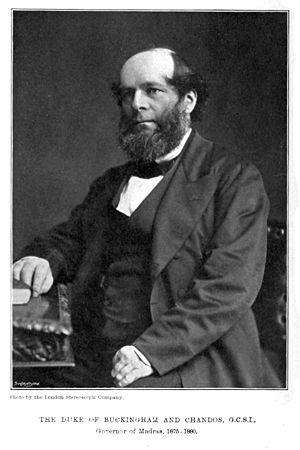
Le secrétaire d'État aux Colonies était au Royaume-Uni de Grande-Bretagne le ministre chargé du Bureau des Colonies, lequel administrait l'Empire colonial britannique. Le poste a existé de 1768 à 1782 afin de gérer la crise avec les Treize colonies britanniques en Amérique du Nord puis de 1854 à 1966 pour l'ensemble des colonies du pays.
Richard Plantagenet Campbell Temple-Nugent-Brydges-Chandos-Grenville, 3ᵉ duc de Buckingham et Chandos, appelé comte Temple jusqu'en 1839 et marquis de Chandos de 1839 à 1861, est un militaire britannique, homme politique et administrateur colonial. Ami proche et subordonné de Benjamin Disraeli, il est secrétaire d'État aux Colonies de 1867 à 1868 et gouverneur de Madras de 1875 à 1880.